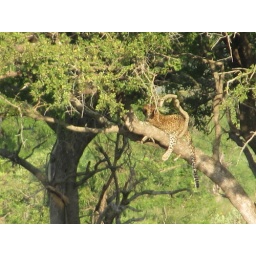
Eric spotted this leopard in a tree on our last evening drive... as Brandon, our guide kept saying WELL SPOTTED!